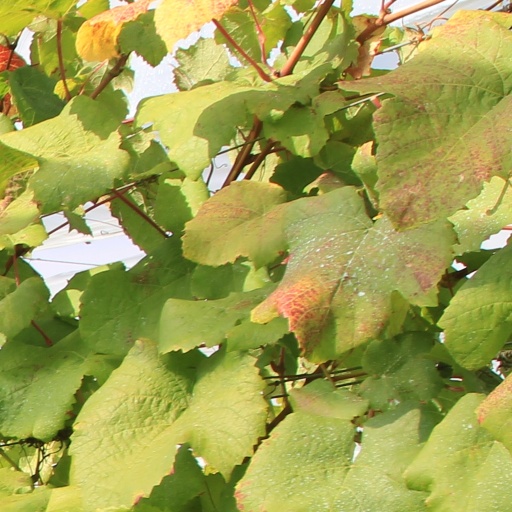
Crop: grape